Aileen Wuornos: The Selling of a Serial Killer

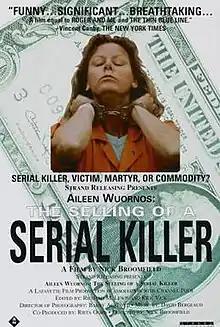
US film poster

Aileen Wuornos: The Selling of a Serial Killer is a 1992 documentary film about Aileen Wuornos, made by Nick Broomfield. It documents Broomfield's attempts to interview Wuornos, which involves a long process of mediation through her adoptive mother, Arlene Pralle, and her lawyer, Steve Glazer.